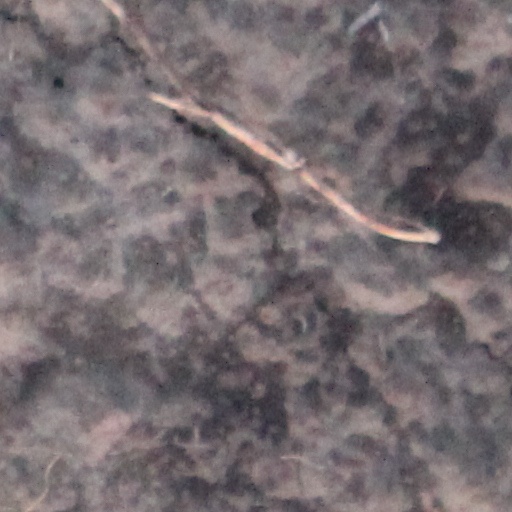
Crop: wheat